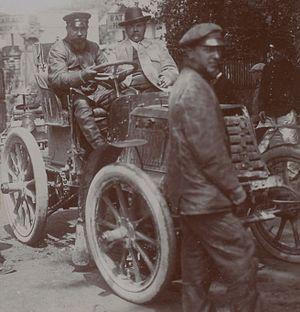
[Collection Jules Beau. Photographie sportive]
Gustave Adolphe Clément, dit à partir de 1906 Clément-Bayard, né le 22 septembre 1855 à Pierrefonds, Oise, mort à Paris le 10 mai 1928, est un industriel français, constructeur de cycles, d'automobiles et de matériels aéronautiques de 1878 à 1922.